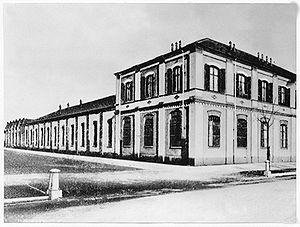
Fiat Chrysler Automobiles NV est une société italo-américaine, de droit néerlandais, créée par Fiat à la suite du rachat à 100 % du groupe Chrysler en janvier 2014.
Les listes ci-dessous présentent les usines de production et d'assemblage d'automobiles détenues, directement ou indirectement, par le groupe automobile Italien FCA Ityaly
Le Centre historique Fiat est un centre d'archives / musée de 1963, du constructeur automobile Fiat, de Turin dans le Piémont en Italie.